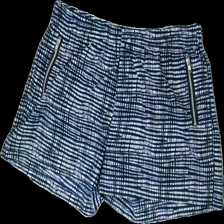
View: front
Type: Shorts
Category: Ladies
Brand: Miss Milla
Colors: Blue, White, Black
Material: 100% polyester
Pattern: Checkered print
Cut: Regular
Size: M
Season: Summer
Damage location: middle left
Damage 2 location: top left
Damage 3 location: bottom right
Price range: 50-100
Recommended usage: Reuse
Description: rutiga shorts